Bowling green

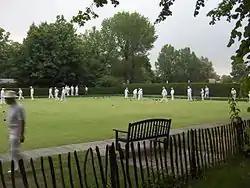
A bowling green

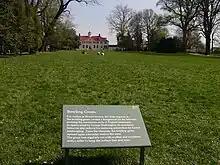
Bowling green in front of Mount Vernon (home of George Washington), with historical explanation

A bowling green is a finely laid, close-mown and rolled stretch of turf for playing the game of bowls.